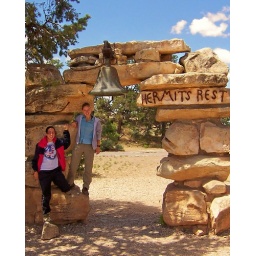
Nancy and me infront of Hermits Rest during out bus ride around the rim of the canyon